Genco Gulan

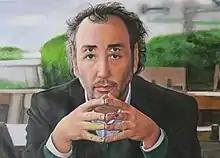
Self-portrait of Gülan

Genco Gülan (born 13 January, 1969) is a Turkish conceptual artist and art theorist whose work spans new media art, performance art, sculpture, painting, and photography.